Jake Aarts

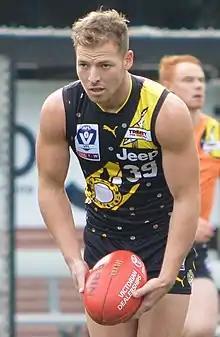
Aarts with Richmond's VFL side in May 2019

Jake Aarts (born 8 December 1994) is a professional Australian rules footballer who played for the Richmond Football Club in the Australian Football League (AFL). He played state-league football with Richmond's VFL side before being drafted to the club's AFL list at the 2019 rookie draft in November 2018. Aarts made his AFL debut in round 5 of the 2020 season.